Dickinson Avenue Historic District

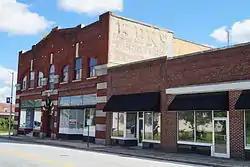
Dickinson Avenue Historic District, September 2014

Dickinson Avenue Historic District is a national historic district located at Greenville, Pitt County, North Carolina. The district encompasses 35 contributing buildings and 3 contributing structures in a mixed commercial and industrial section of Greenville. It includes buildings dated from about 1902 to 1956 and notable examples of Classical Revival and Commercial architecture. Notable buildings include the Brown Building (c. 1916), Hines Building (c. 1916), First Christian Church (1916), Roxy Theater (1948), and the Imperial Tobacco Company factory (1902-1964).